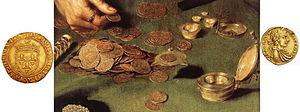
le prêteur et sa femme